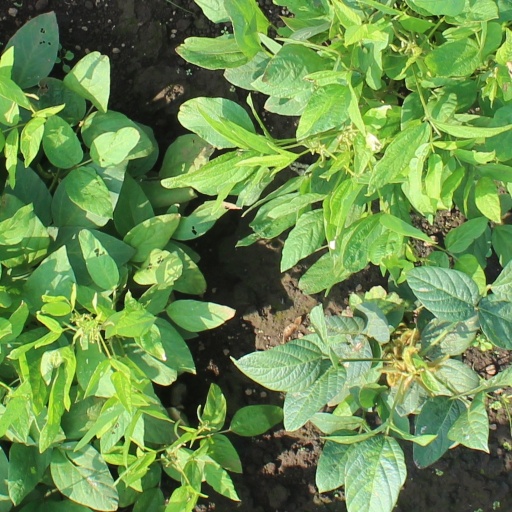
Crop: soybean